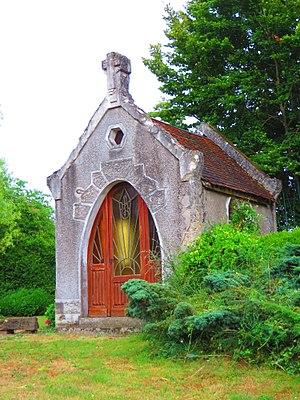
Champneuville Chapelle de la Vierge-de-l'Orme de Champ
Champneuville est une commune française située dans le département de la Meuse, en région Grand Est.